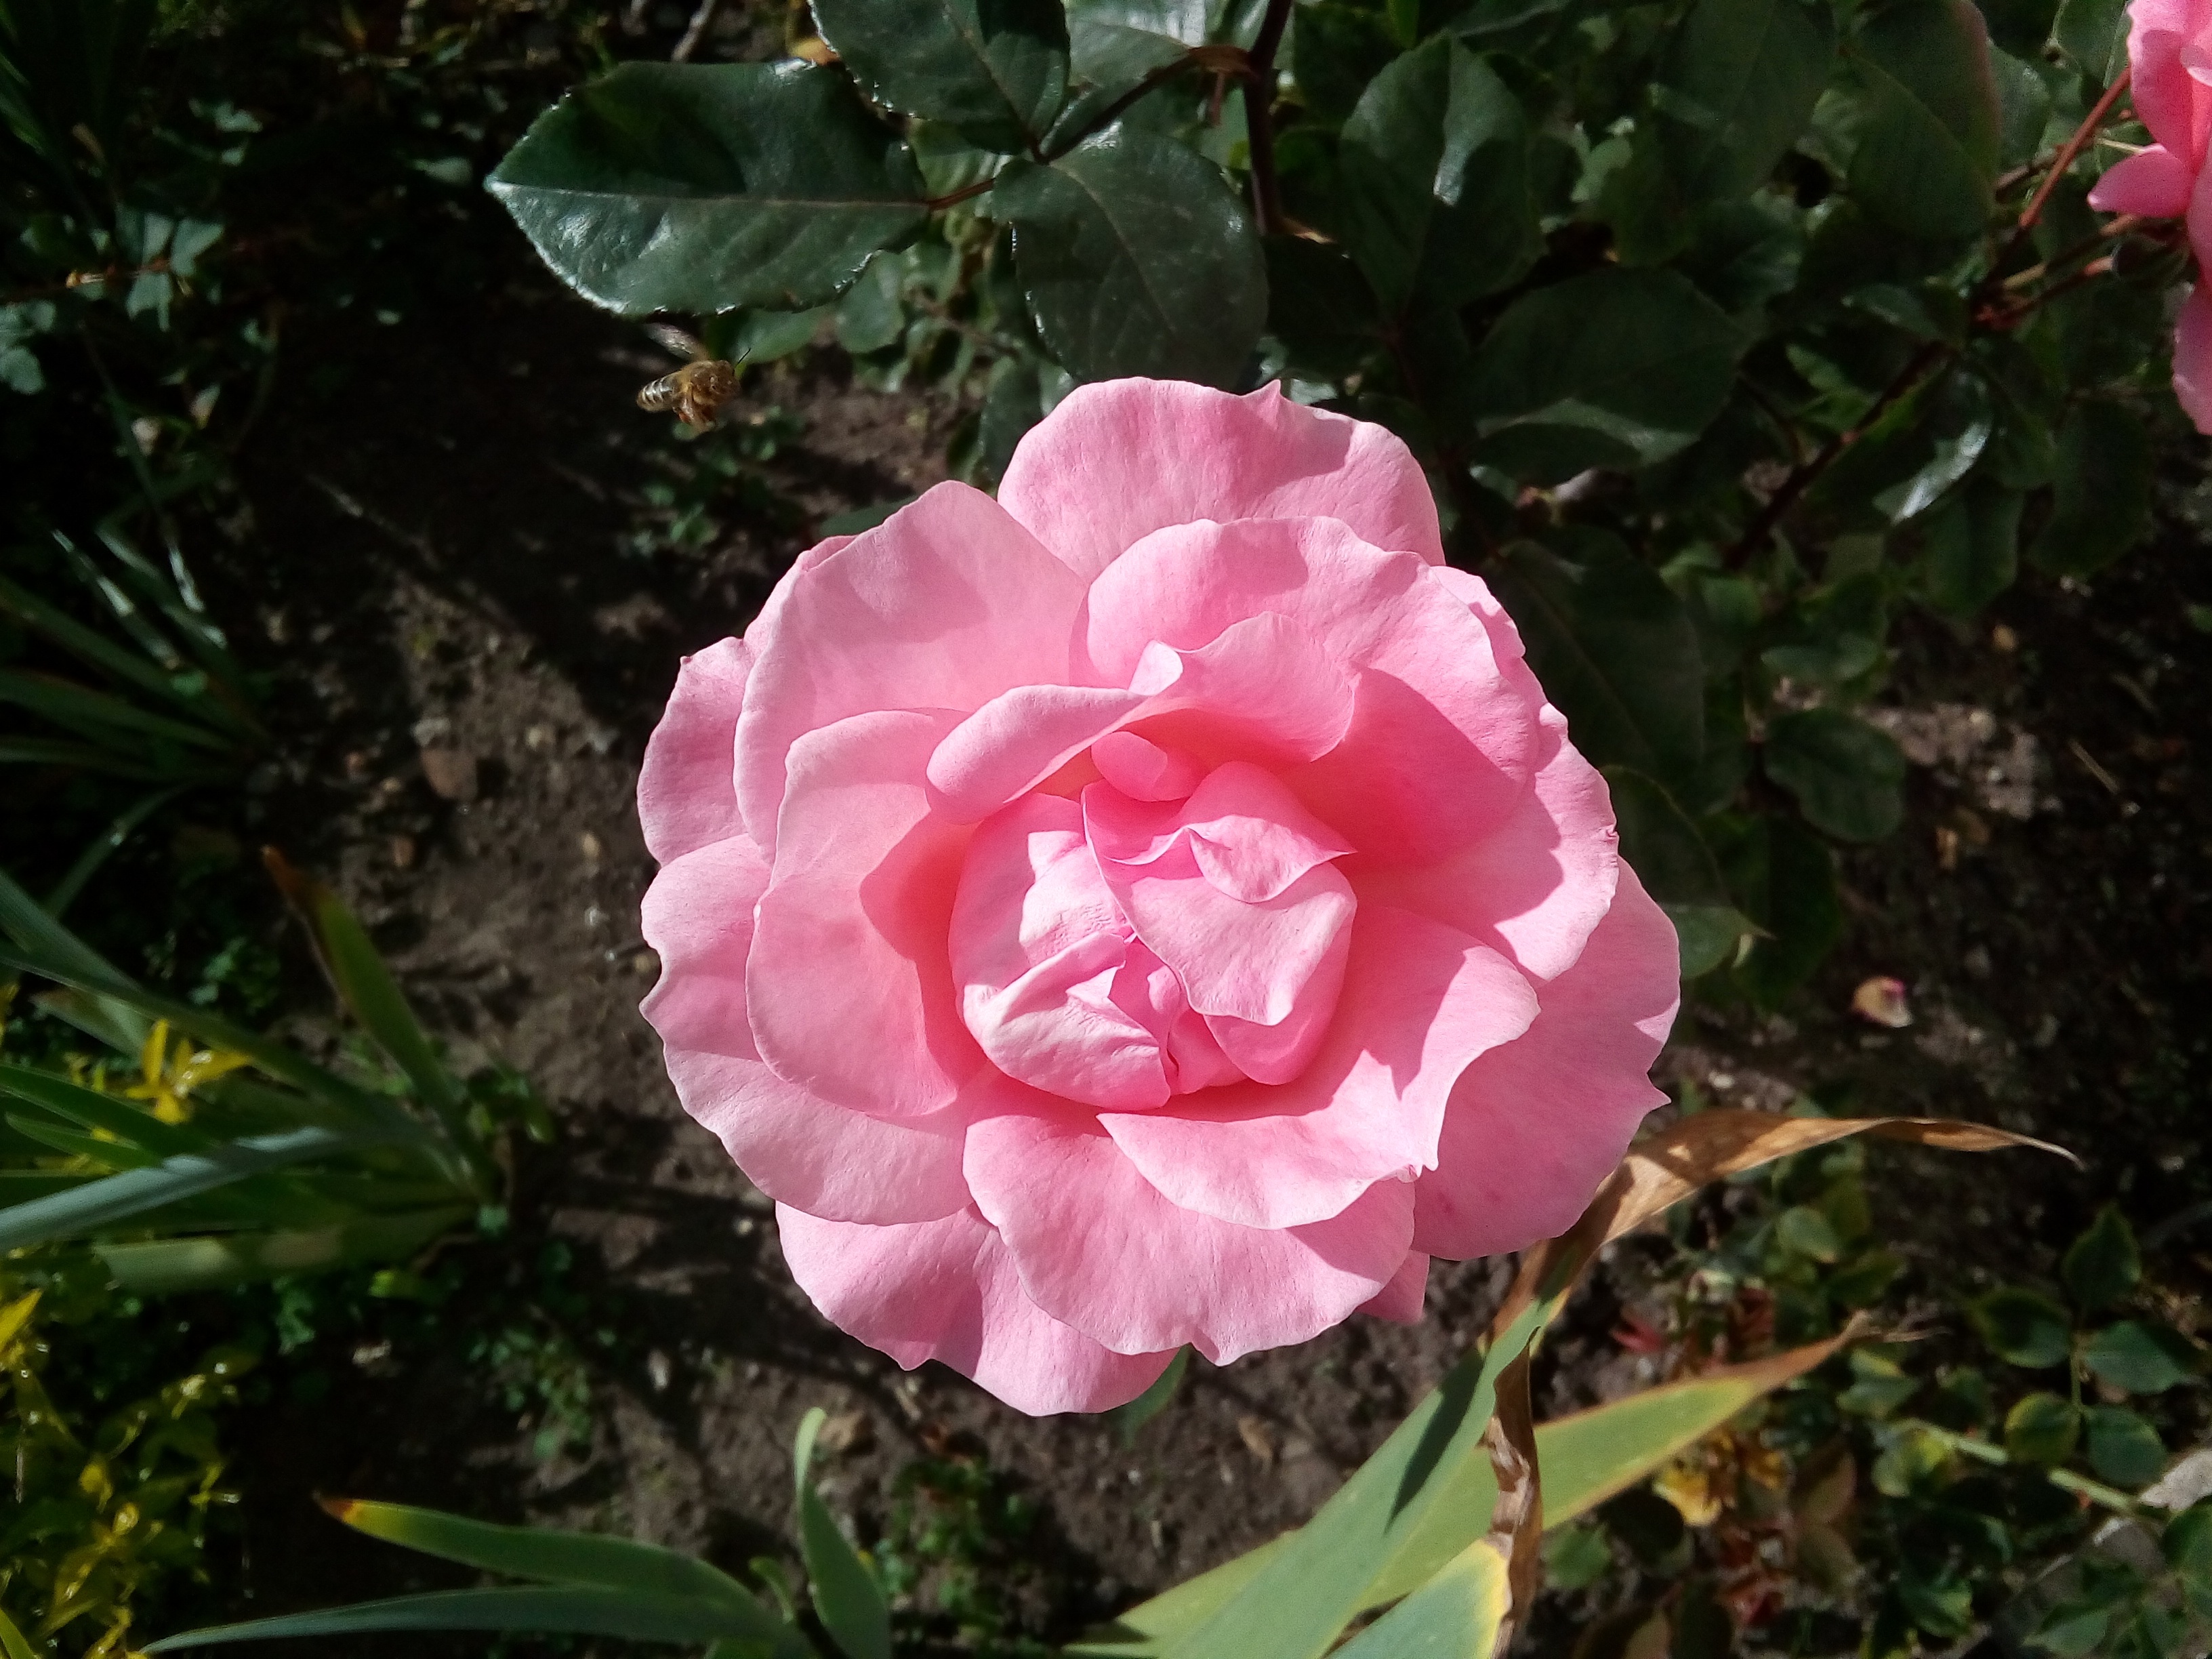
nature, plant, flower, petal, rose, flora, rose bush, rosa, peony, floribunda, color pink, flowering plant, garden roses, rose family, land plant, rosa centifolia, camellia sasanqua